Greenvale, Victoria

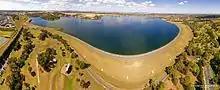
Greenvale Reservoir, 2017

Although positioned only ten minutes from Melbourne Airport, Greenvale has been up until recently known as a semi-rural area, characterised by larger farm holdings to the north of the town centre (past Somerton Road). Three of these farms (the one bordering Aitken College is known as "Hacienda") are now planned for development into a new housing estate. This will continue the trend for Greenvale in undergoing further residential development, with several new estates appearing in the suburb itself and in nearby areas, such as Attwood and Bulla. Greenvale is a mixture of old and new development. Older areas are referred to as "The Toorak of the North" (sic) for their grand and stately homes.